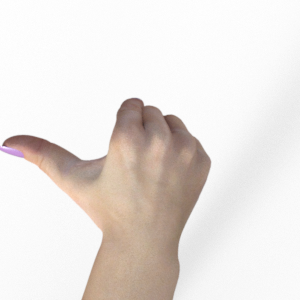
Label: rock